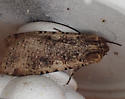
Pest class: cutworms